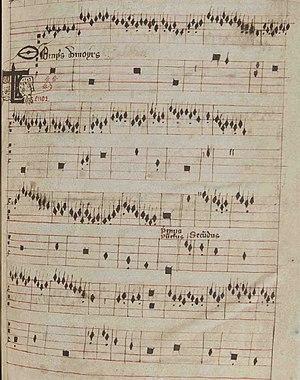
Groningen, incunabulum 70
Polyphonic Music of the Fourteenth Century est un ouvrage constitué de 24 volumes, paru entre 1956 et 1991 aux Éditions de l'Oiseau-Lyre, qui présente en notation moderne le répertoire complet de la musique polyphonique du XIVᵉ siècle, soit plus de 2 000 pièces.